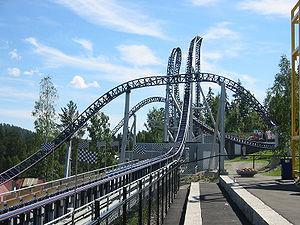
Speed Monster est un parcours de montagnes russes lancées situé en Norvège dans le parc d'attractions TusenFryd. Construit par l'entreprise suisse Intamin AG, l'attraction ouvrit en 2006 et proposa un élément de parcours inédit nommé « Norwegian Loop ».
Bioscope ouvert au public le 1ᵉʳ juin.
Les montagnes russes lancées sont un type de montagnes russes qui ont la particularité de projeter leur trains à la place des traditionnelles remontées à chaînes. Les mécanismes de ce type de montagnes russes restent multiples.